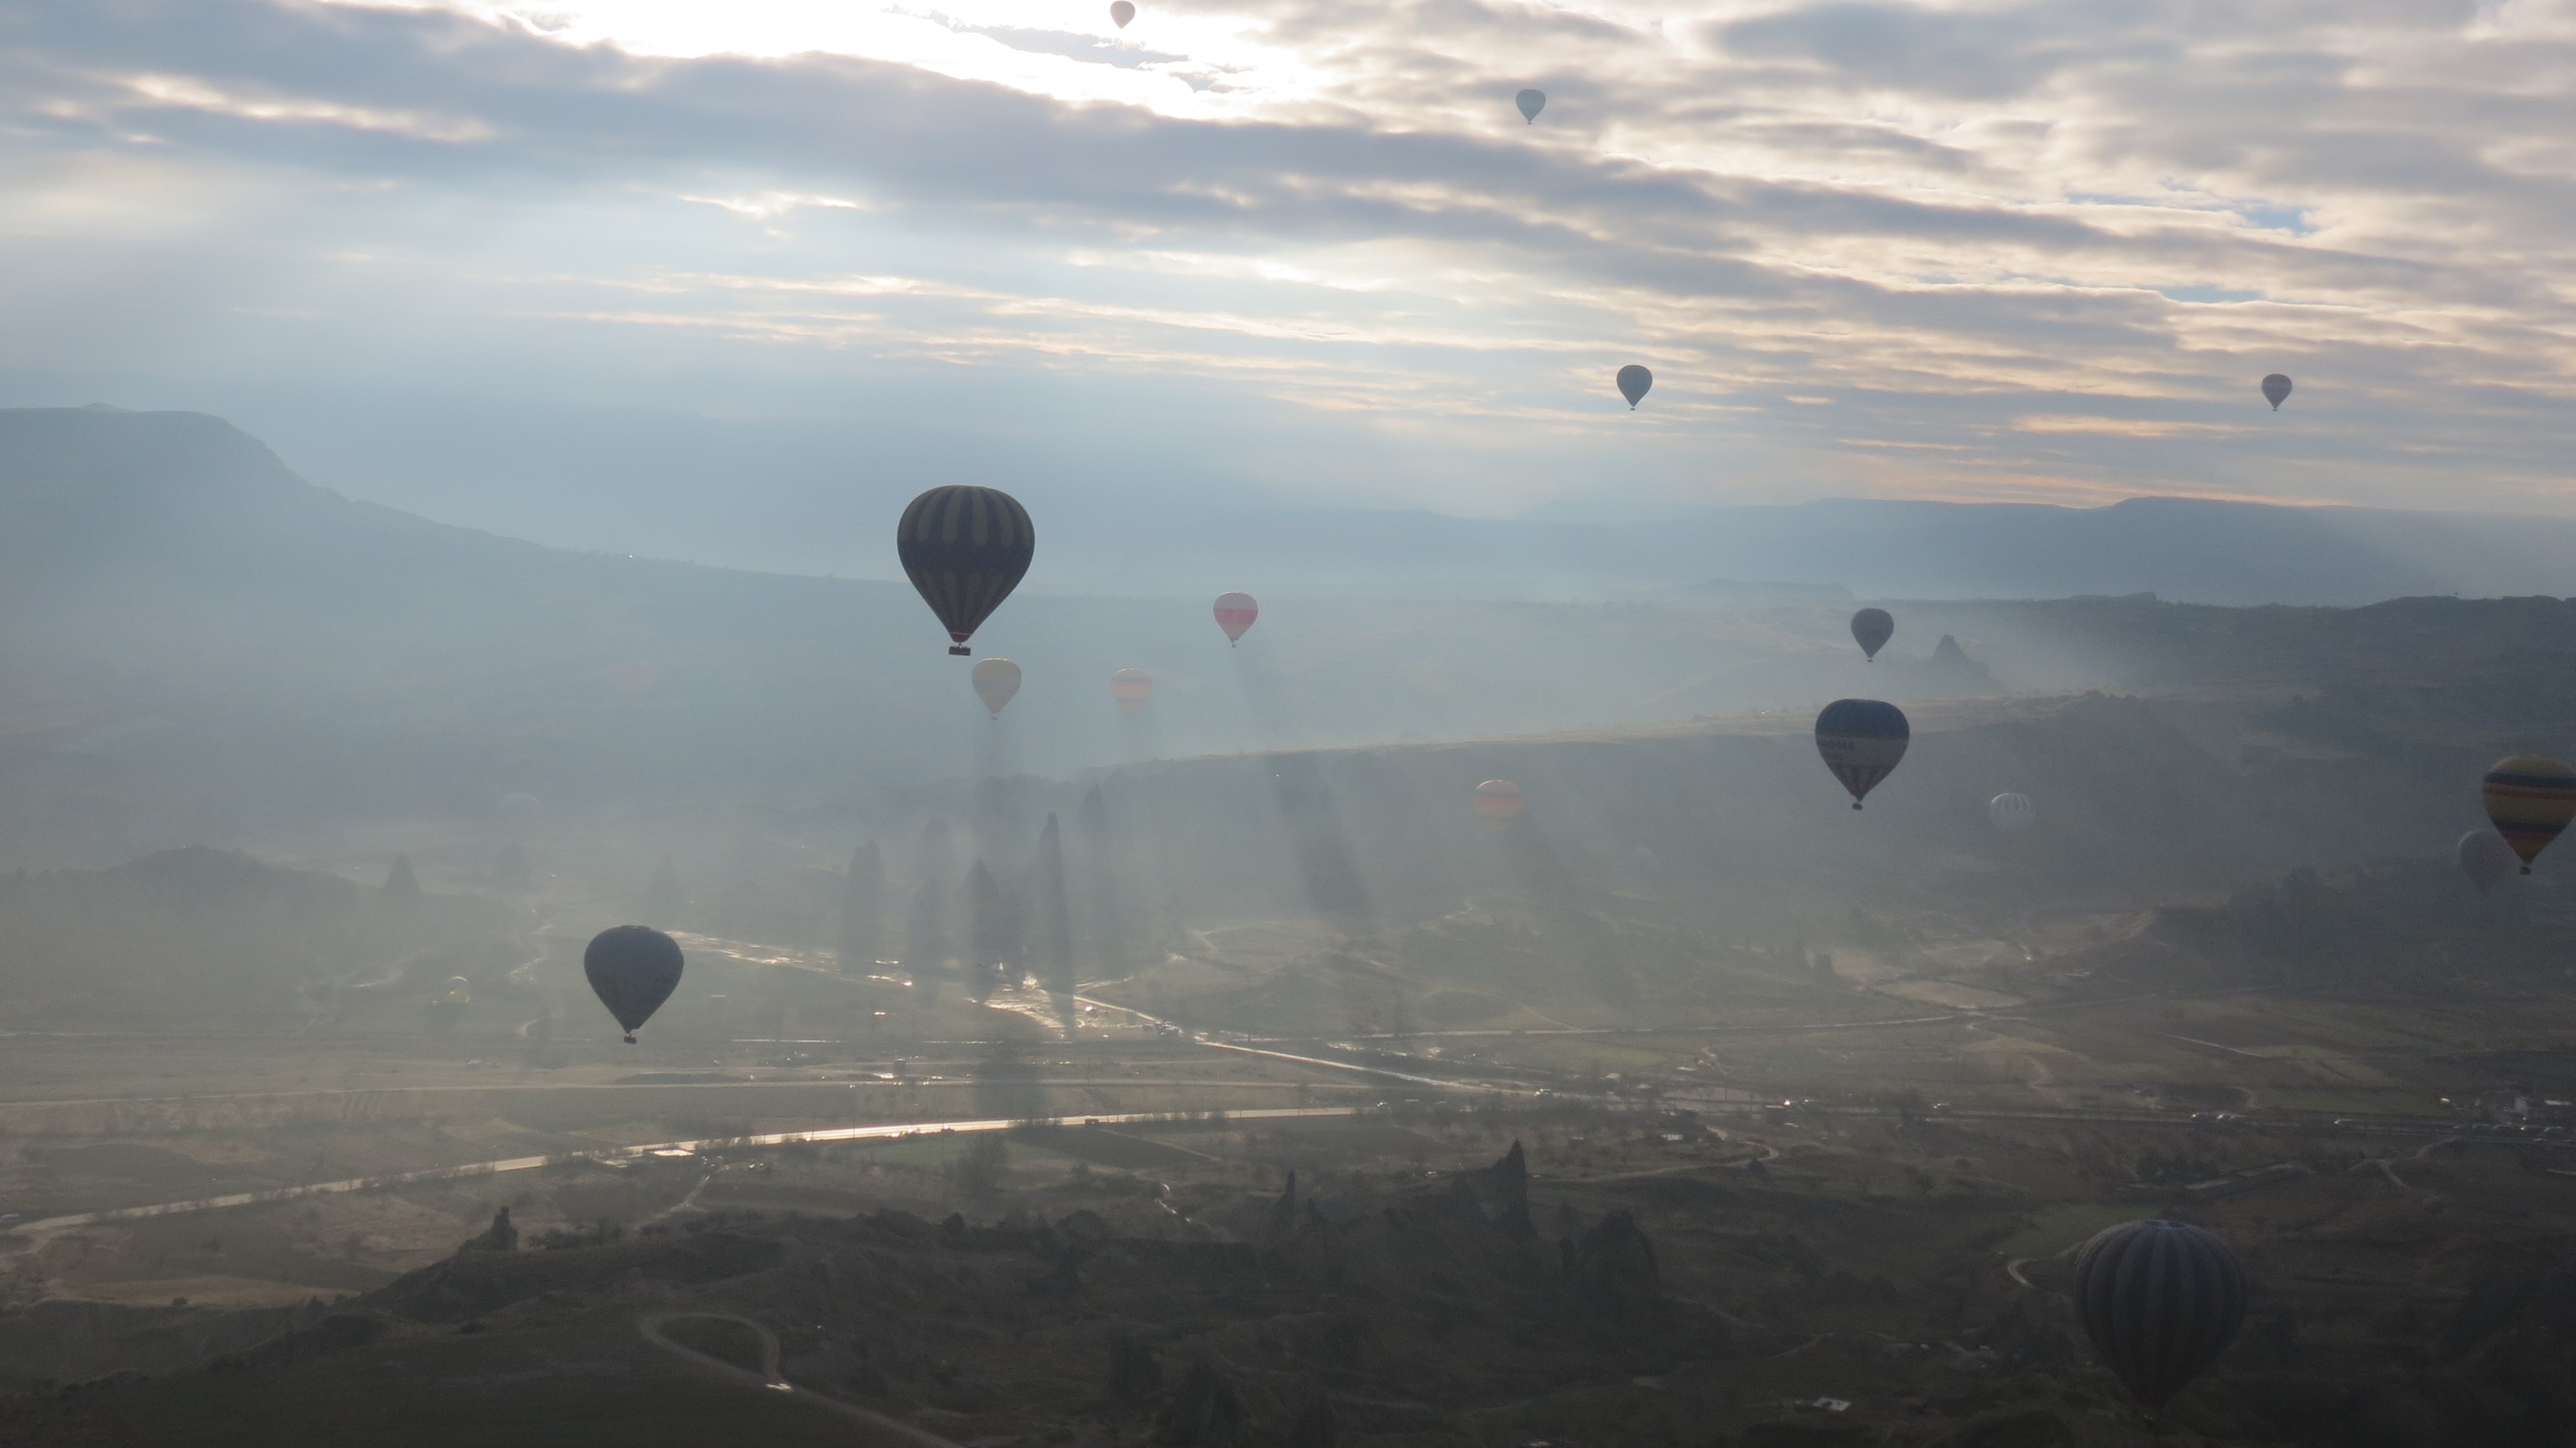
wing, sky, sunrise, morning, hot air balloon, aircraft, vehicle, flight, turkey, cappadocia, air sports, hot air ballooning, hot air balloon ride, goreme, atmospheric phenomenon, atmosphere of earth